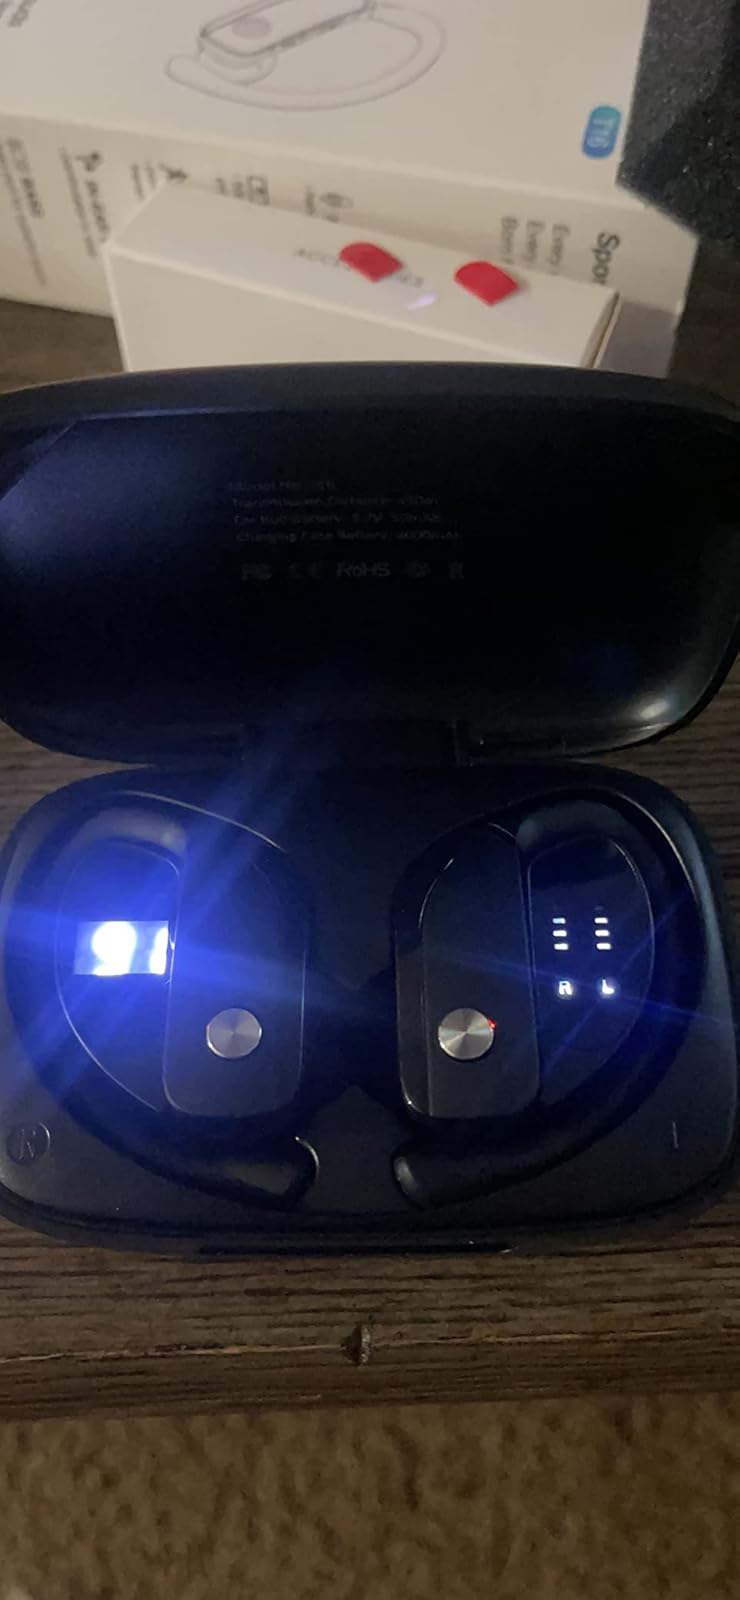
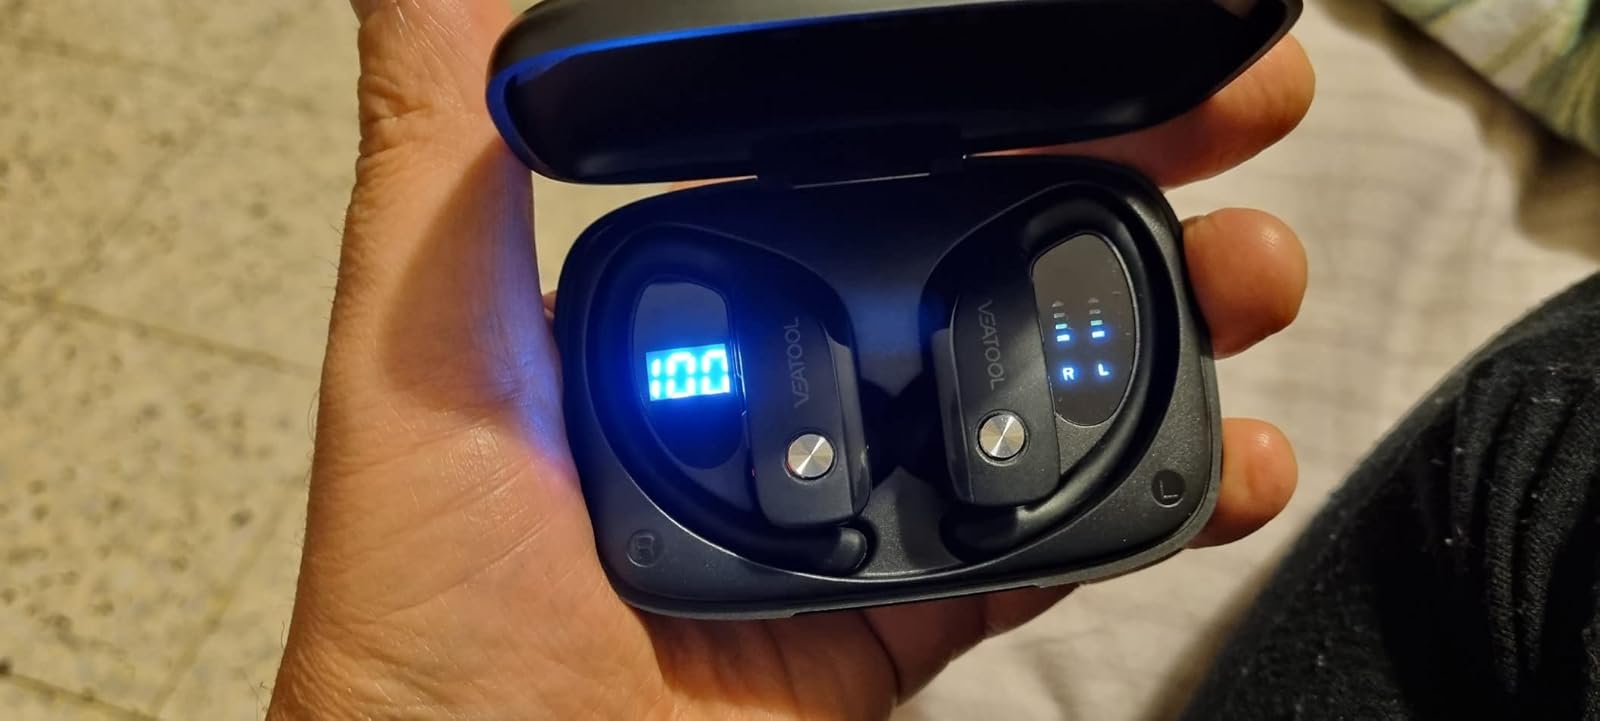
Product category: earbuds
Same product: no